All Friends Here

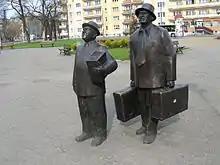

The movie is the story of the two quarreling families, who after the end of the Second World War were resettled from Kresy to the Regained Territories, after Poland's borders were shifted westwards. The bad blood between them runs to a time when one of Karguls plowed a few inches ('three finger-widths') into the Pawlak's territory, for which one of the Pawlaks hit him with a scythe and then, fearing retribution, emigrated to the United States. Years later, he comes back, and finds that both families live peacefully. His brother, Kazimierz, tells him the story of how the families came to terms, in a form of Romeo and Juliet-like marriage between Pawlak's son, Witia, and Kargul's daughter, Jadźka.